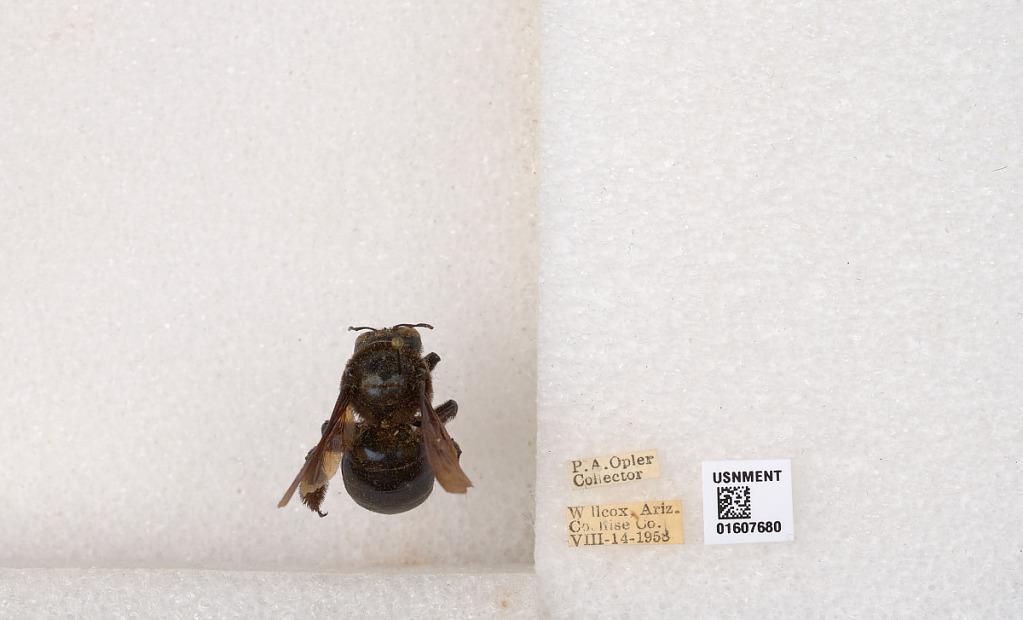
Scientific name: Xylocopa (Xylocopoides) californica arizonensis Cresson
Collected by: P. Opler
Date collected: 1958-8-14
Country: United States
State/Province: Arizona
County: Cochise
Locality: Willcox
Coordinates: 32.2529, -109.832